Disability classification in lawn bowls

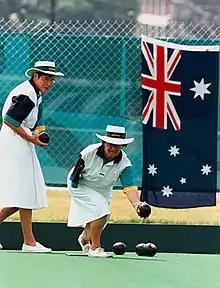
An amputee bowler at the 1996 Summer Paralympics

Bowls classification is the classification system for lawn bowls where players with a disability are classified into different categories based on their disability type. Classifications exist for blind bowlers. Bowls was played at the Paralympics and is a core sport of Commonwealth Games.